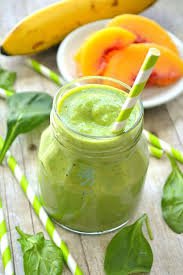
Label: Mango